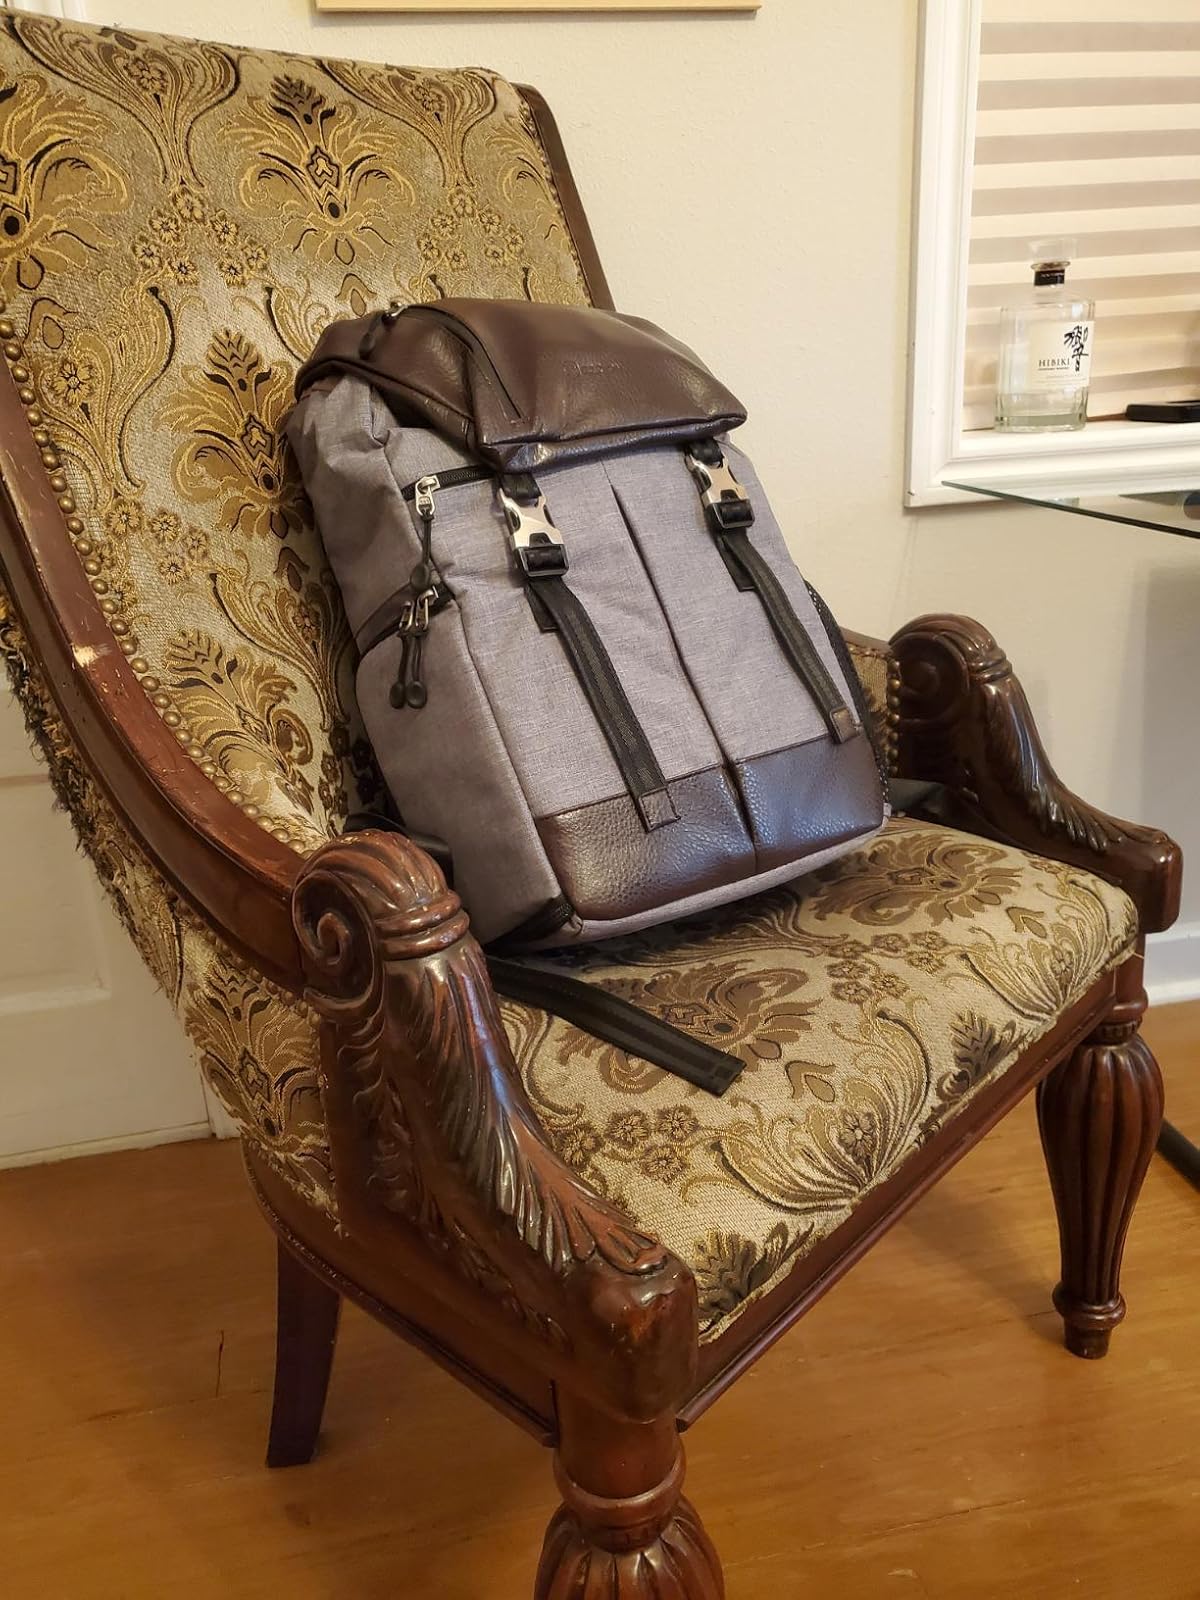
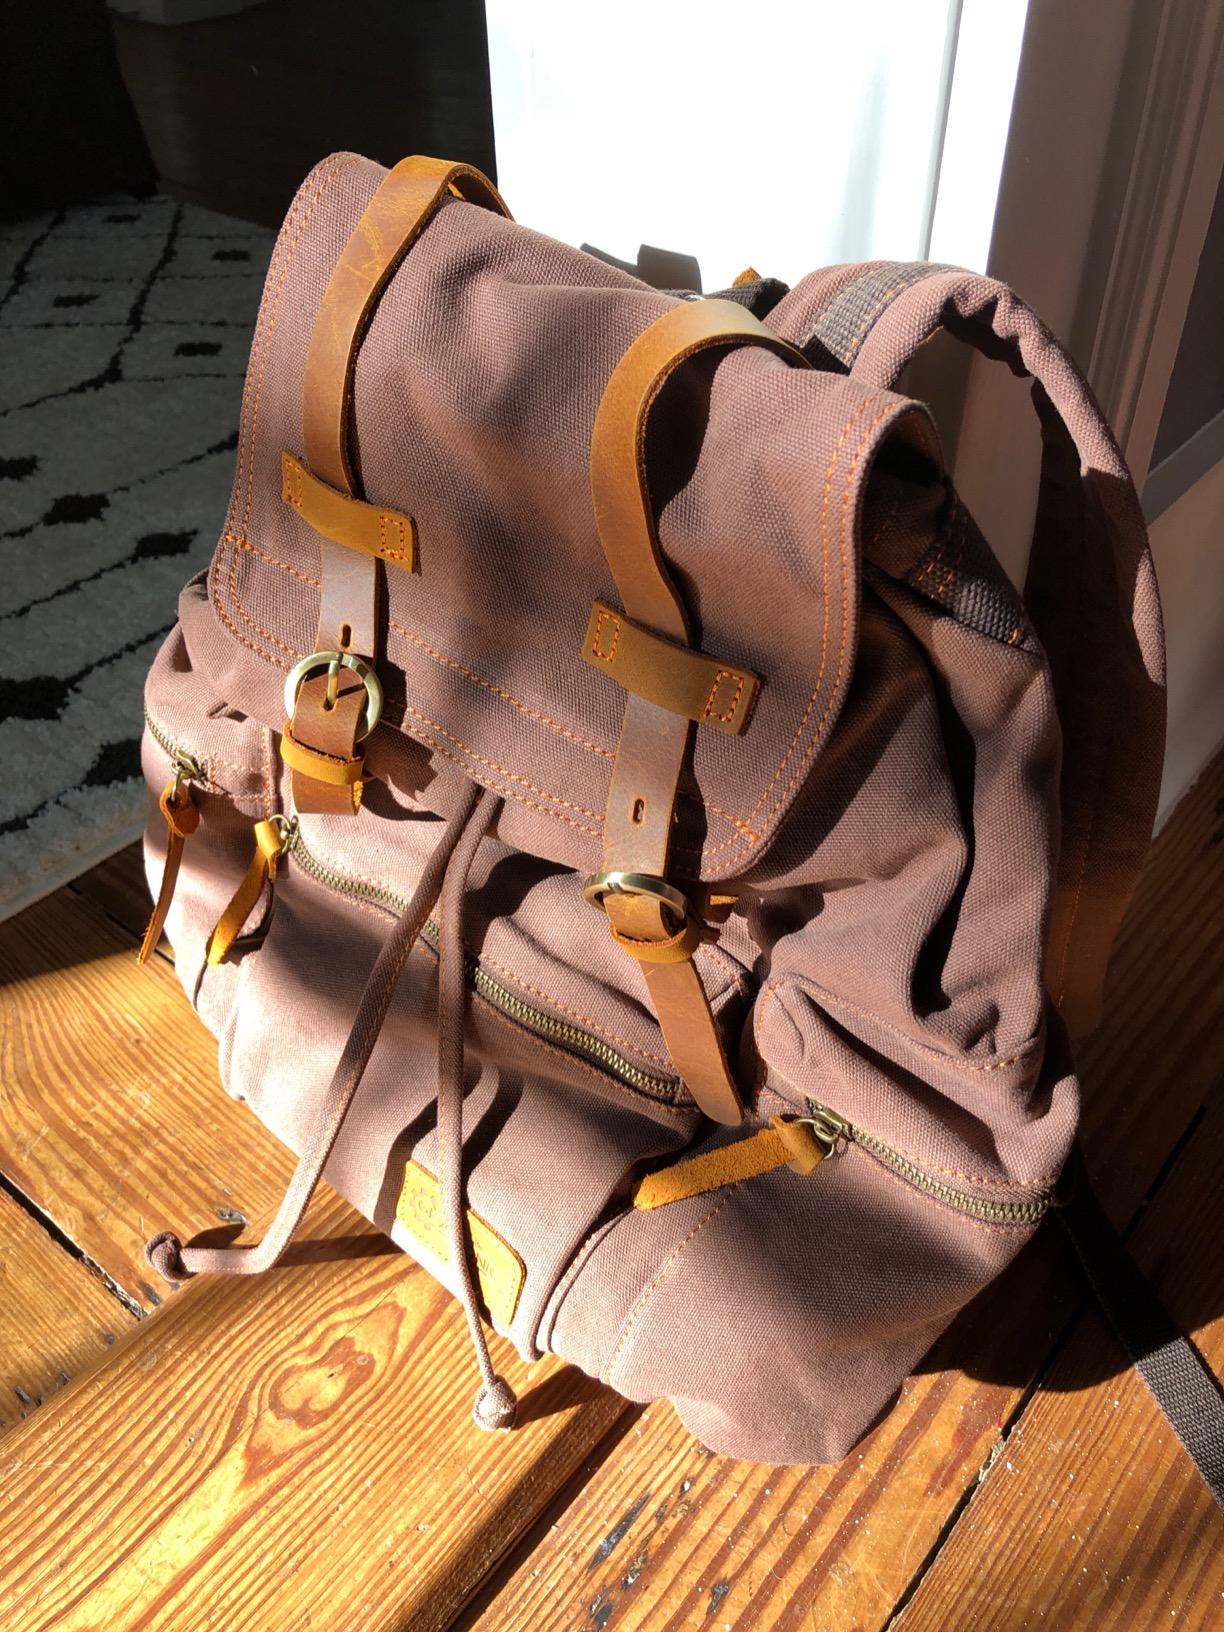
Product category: bag
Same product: no